Sky position (RA, Dec in degrees): 187.864, 10.021
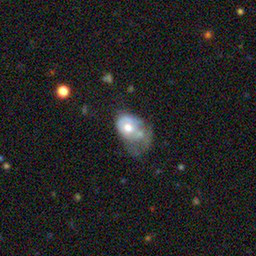
Galaxy morphology: Disturbed Galaxies